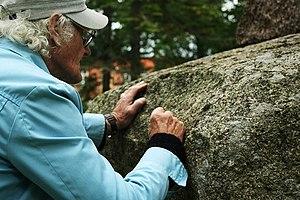
Endel Eduard Taniloo, né Danilov le 5 janvier 1923 à Tartu et mort le 28 novembre 2019 dans la même ville, est un sculpteur estonien.